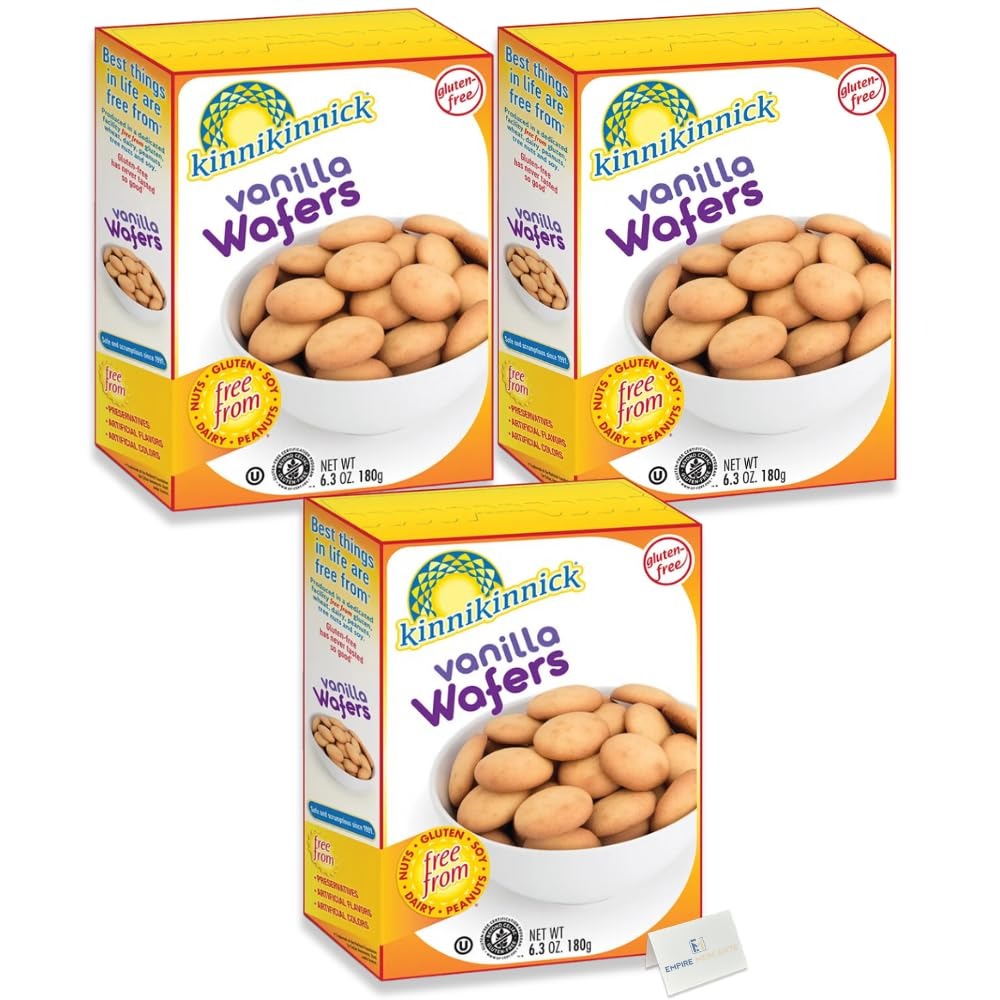
Item Name: Kinnikinnick Gluten Free Vanilla Wafer Cookies Pack of 3, Dairy Free, Nut Free, Soy Free Vanilla Wafers Gluten-Free Celiac Friendly Snacks (3 x 180 gram Boxes)
Bullet Point 1: A Flavorful Trio for Every Taste Bud - Dive into the world of gluten-free delight with our 3 pack bundle! It includes (3) Kinnikinnick Gluten Free Vanilla Wafer Cookies and (1) Empire Mercante info card.
Bullet Point 2: Irresistible Flavor - Our Kinnikinnick Gluten-Free Vanilla Wafer Cookies are a true delight for your taste buds. Every bite is a burst of sweet, vanilla-infused goodness that's impossible to resist. You won't miss out on flavor just because you're following a gluten-free diet. These cookies offer a taste experience that's every bit as delicious as traditional wafers.
Bullet Point 3: Trusted Quality - When you choose Kinnikinnick, you're choosing a name synonymous with quality in the world of gluten-free treats. We've built a reputation for delivering exceptional taste and unwavering quality in every product. Our commitment to using safe and wholesome ingredients sets us apart from the rest. You can trust that each cookie in this pack meets our rigorous standards for taste, texture, and purity.
Bullet Point 4: Dietary Inclusivity - We believe that everyone should have access to delicious snacks, regardless of their dietary restrictions. Our Kinnikinnick Gluten-Free Vanilla Wafer Cookies are a testament to the idea that gluten-free can be irresistibly good. Whether you have celiac disease, gluten sensitivity, or simply prefer a gluten-free lifestyle, these cookies are a scrumptious and inclusive treat that everyone can enjoy.
Bullet Point 5: Celiac Friendly Snack - For those with celiac disease, finding safe and delicious snacks can be a challenge. Our cookies are not only gluten-free but also celiac-friendly. We understand the importance of strict dietary adherence, and our cookies are crafted to meet the dietary needs of individuals with celiac disease. You can enjoy them with confidence, knowing they're a safe choice for your health.
Bullet Point 6: Disclaimer - The product available is not a pre-packaged assortment created by the manufacturer, and it will not be shipped in its original manufacturer's packaging.
Product Description: Indulge in guilt-free snacking with our Kinnikinnick Gluten-Free Cookies Variety Pack of 2! This delightful assortment includes two boxes of KinniKritters Animal Crackers – one box of Vanilla and one box of Chocolate. These gluten-free, soy-free, nut-free, and dairy-free treats are perfect for kids and adults alike, making them a wholesome addition to your pantry. Key Features: Flavor Variety: Enjoy the best of both worlds with a pack containing both Vanilla and Chocolate KinniKritters Animal Crackers. Gluten-Free: Safe for those with celiac disease or gluten sensitivity, providing peace of mind for gluten-conscious individuals. Soy-Free: Crafted without soy ingredients, making them an excellent choice for those with soy allergies. Nut-Free: Our cookies are made in a nut-free facility, ensuring safety for those with nut allergies. Dairy-Free: Suitable for vegans and individuals with lactose intolerance, these cookies contain no dairy ingredients. Kid-Friendly: KinniKritters' playful animal shapes and delicious flavors make them a hit with children. High Quality: Made with care using premium ingredients to guarantee great taste and texture. Pack Includes: 1 KinniKritters Vanilla Animal Crackers (8 oz) 1 KinniKritters Chocolate Animal Crackers (8 oz) Vanilla: Cane Sugar, Pea Starch, Potato Starch, Shortening (palm oil, modified palm oil), White Rice Flour, Tapioca Starch, Water, Tapioca Syrup, Pea Protein, Salt, Pea Fibre, Natural Flavour, Cellulose, Inulin, Sodium Bicarbonate, Sunflower Lecithin, Natural Colour Chocolate: Cane Sugar, Pea Starch, Potato Starch, Shortening (palm oil, modified palm oil), White Rice Flour, Water, Tapioca Starch, Dutch Cocoa Powder, Tapioca Syrup, Pea Protein, Cellulose, Salt, Natural Flavour, Pea Fibre, Caramel* (colour), Inulin, Sunflower Lecithin, Sodium Bicarbonate
Value: 18.9
Unit: Ounce

Price: 26.69